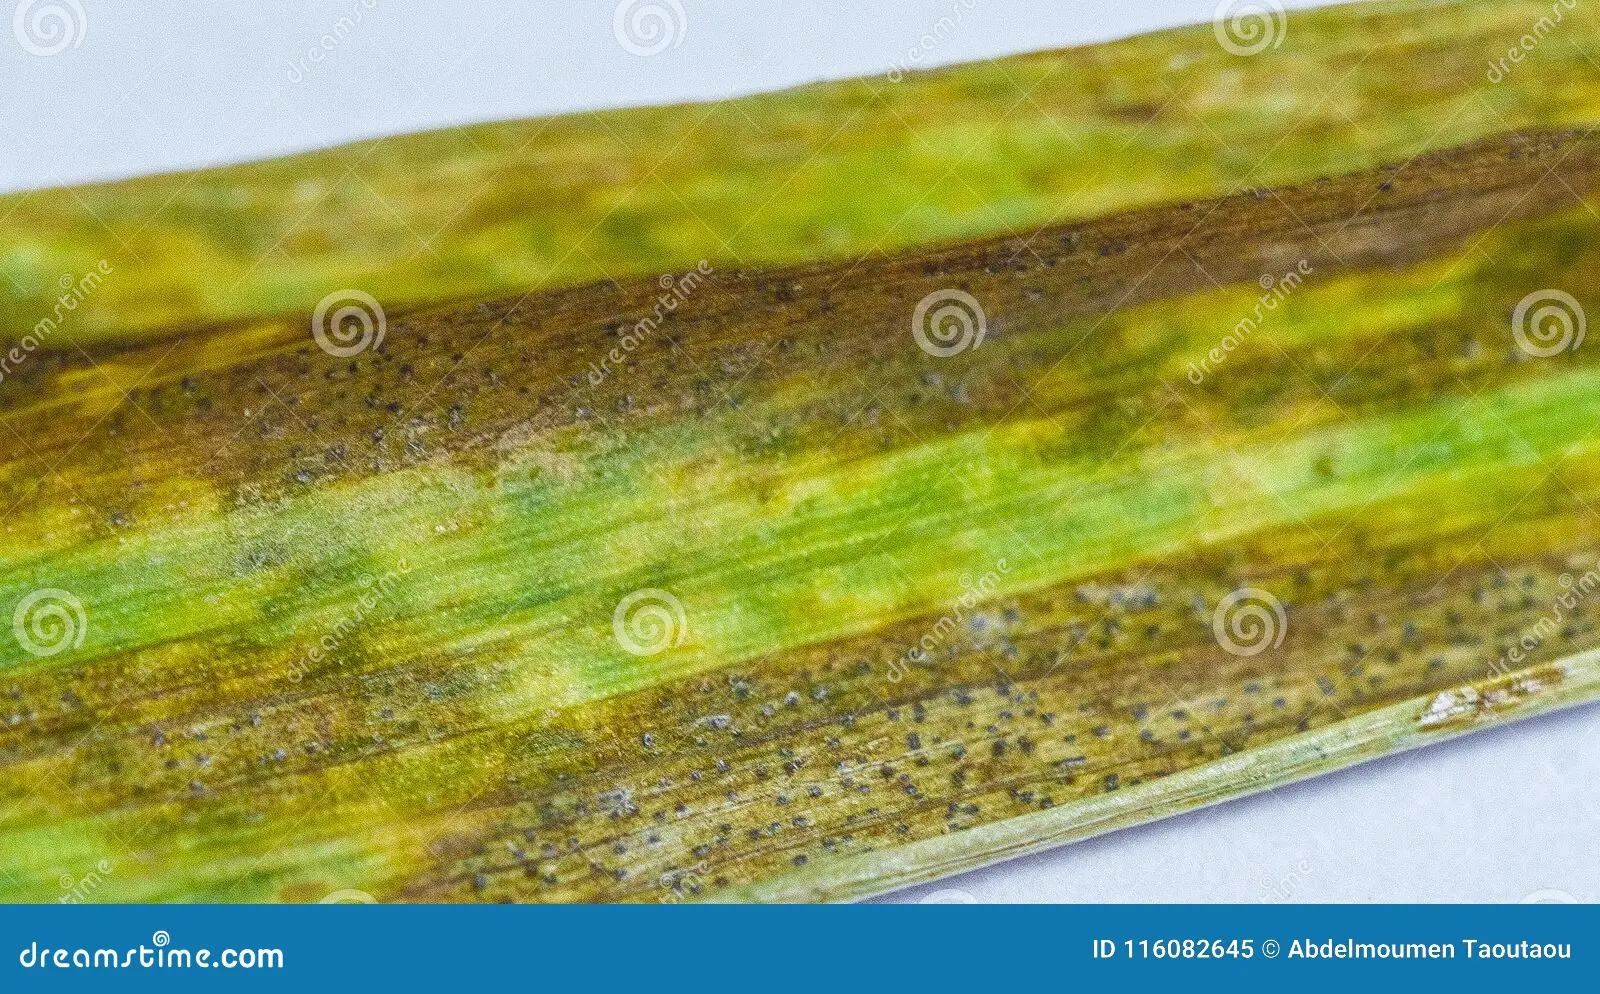
Plant: Wheat
Disease: wheat septoria blotch